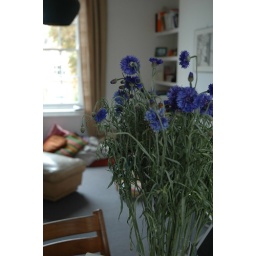
Worked from home today but got distracted in Broadway market and found these - my favourite colour blue